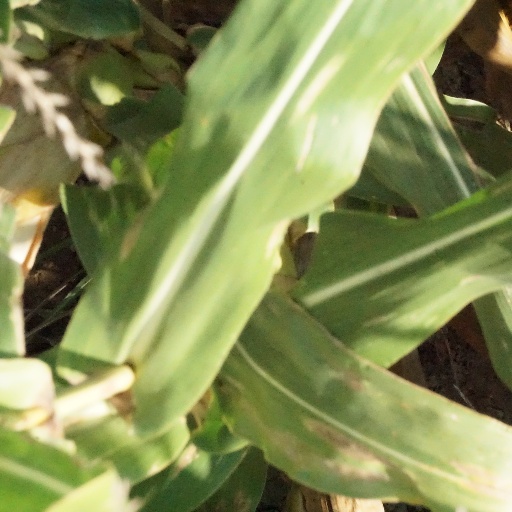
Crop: maize; corn